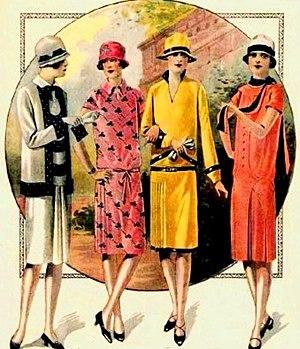
Les Chiens et les Loups est un roman d'Irène Némirovsky, publié à la fin de l'année 1939 en feuilleton dans l'hebdomadaire Gringoire, puis chez Albin Michel en 1940. Éclipsée par la drôle de guerre, c'est la dernière œuvre d'Irène Némirovsky parue de son vivant en volume et sous son nom, avant son interdiction professionnelle puis sa déportation à Auschwitz, où elle meurt au bout d'un mois.